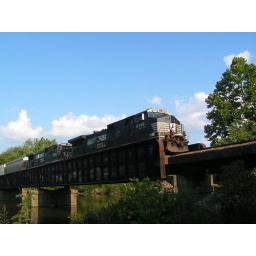
a couple of horses cross a bridge in Harriman